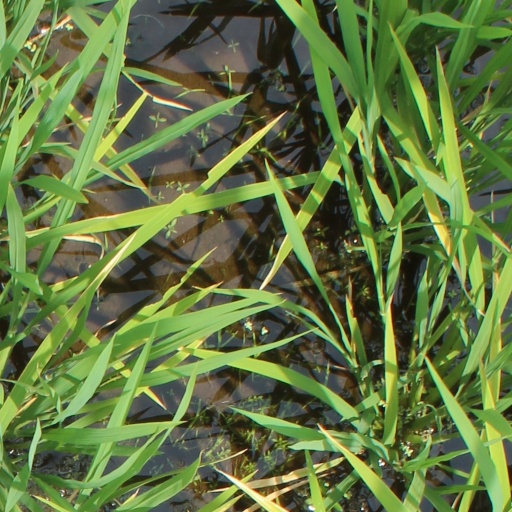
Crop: rice